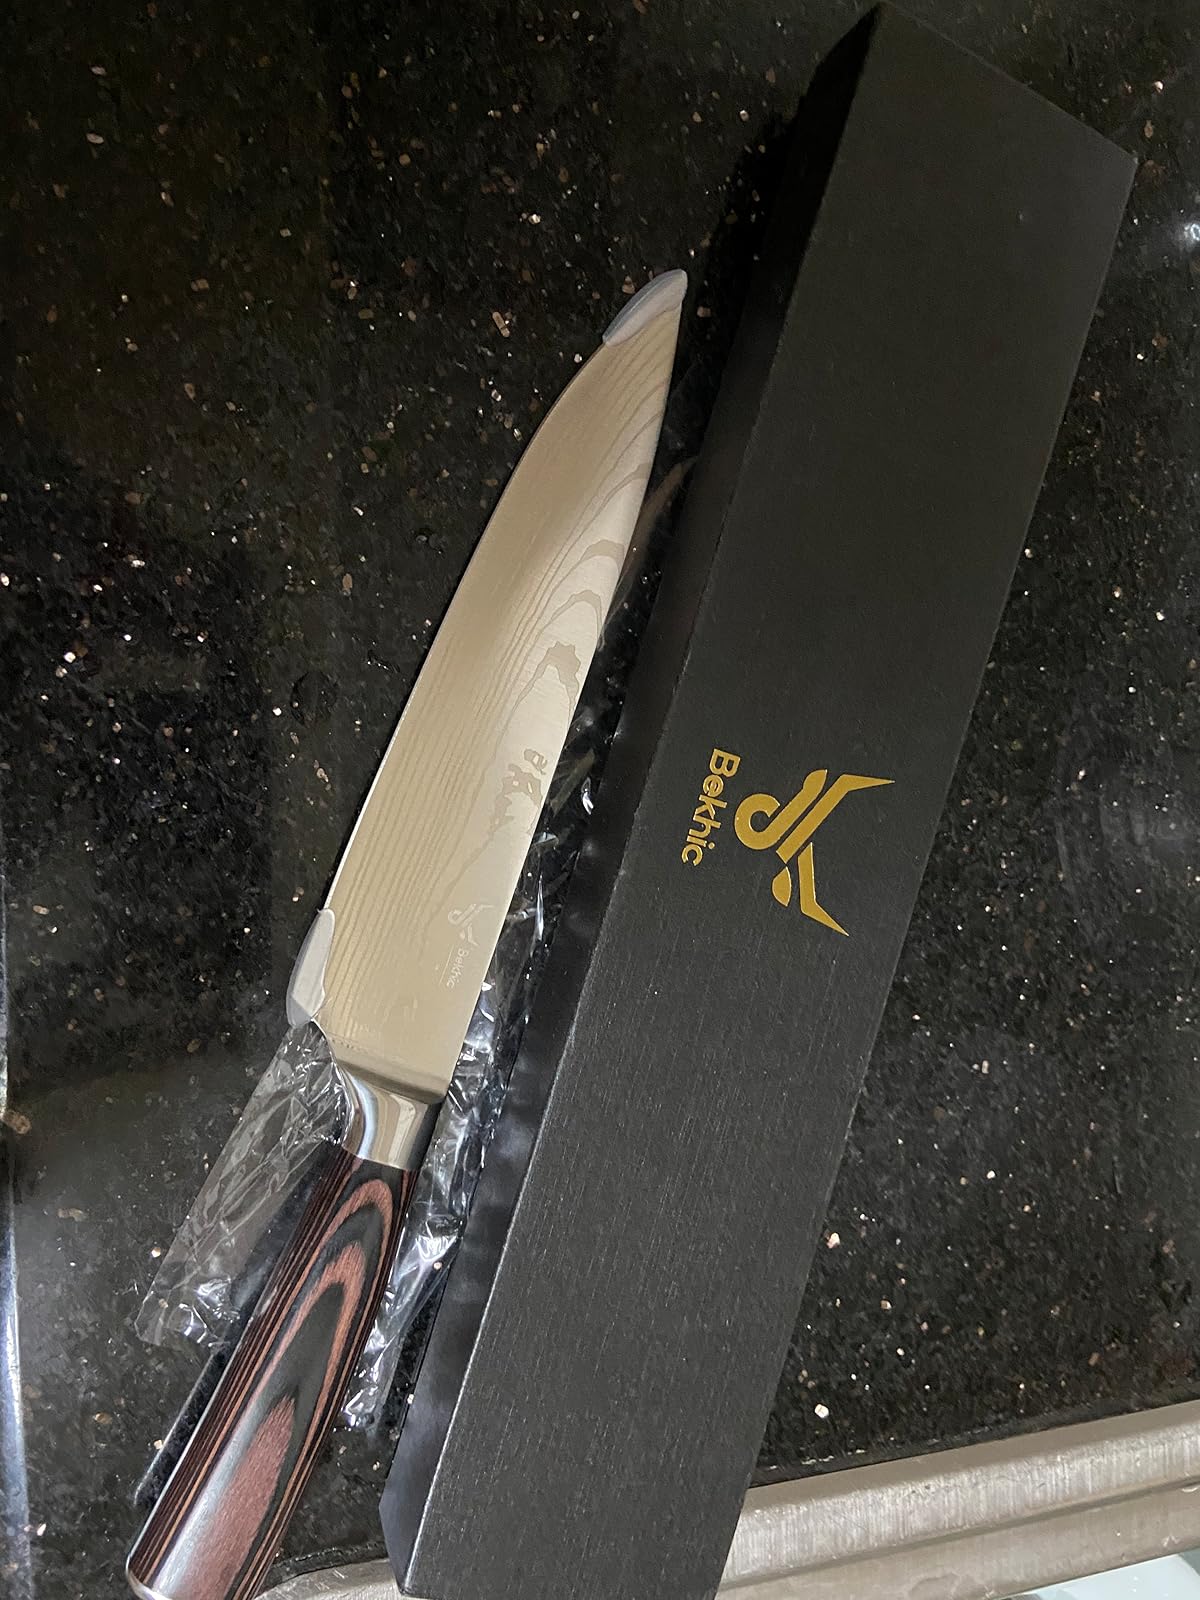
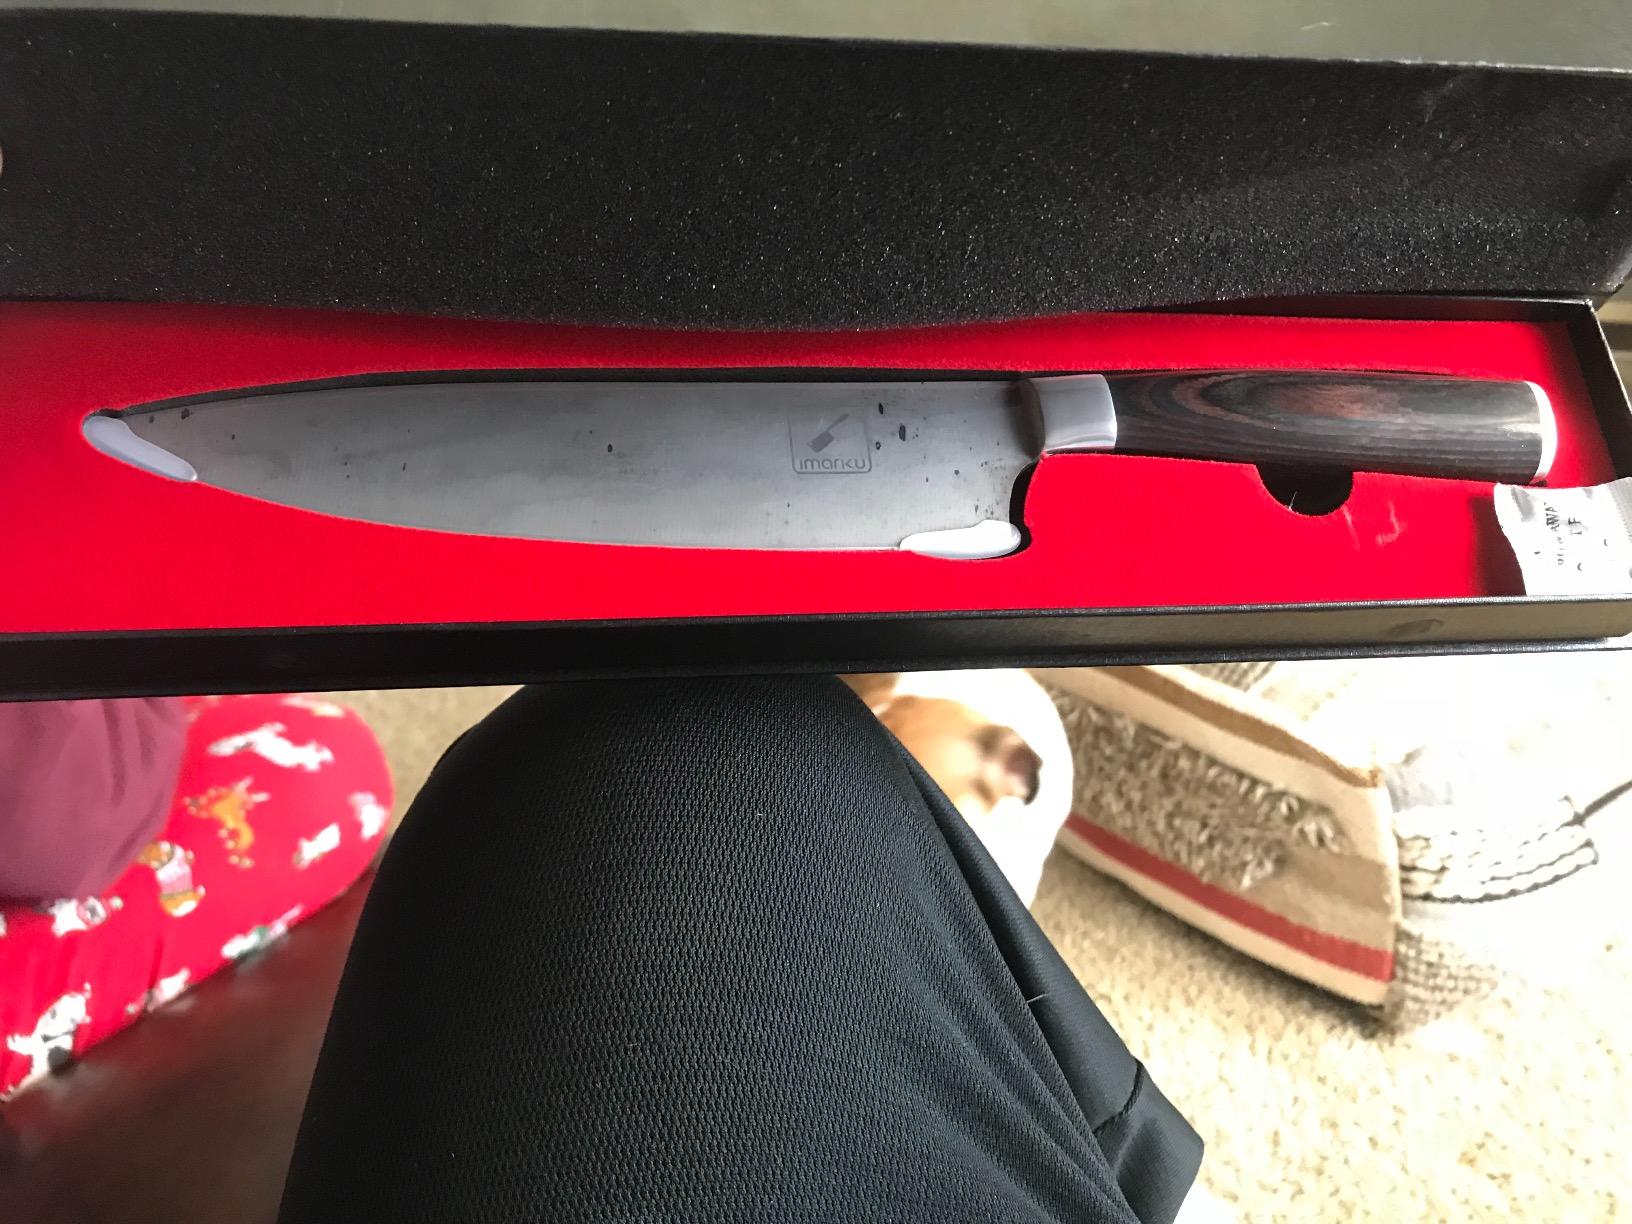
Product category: items_knife
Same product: no